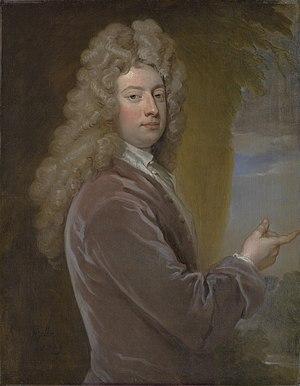
William Congreve est un dramaturge et poète britannique dont les œuvres appartiennent à la littérature de la Restauration anglaise.